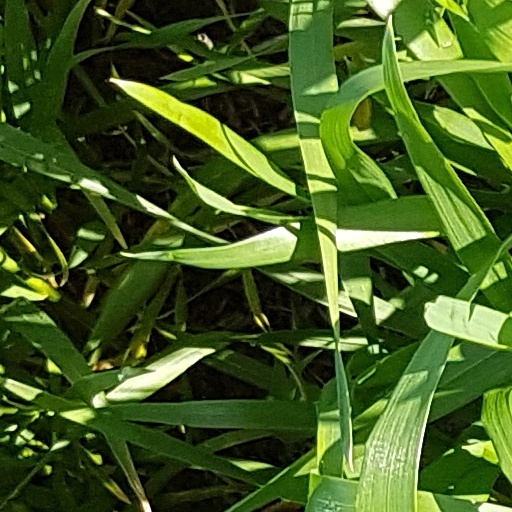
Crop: wheat